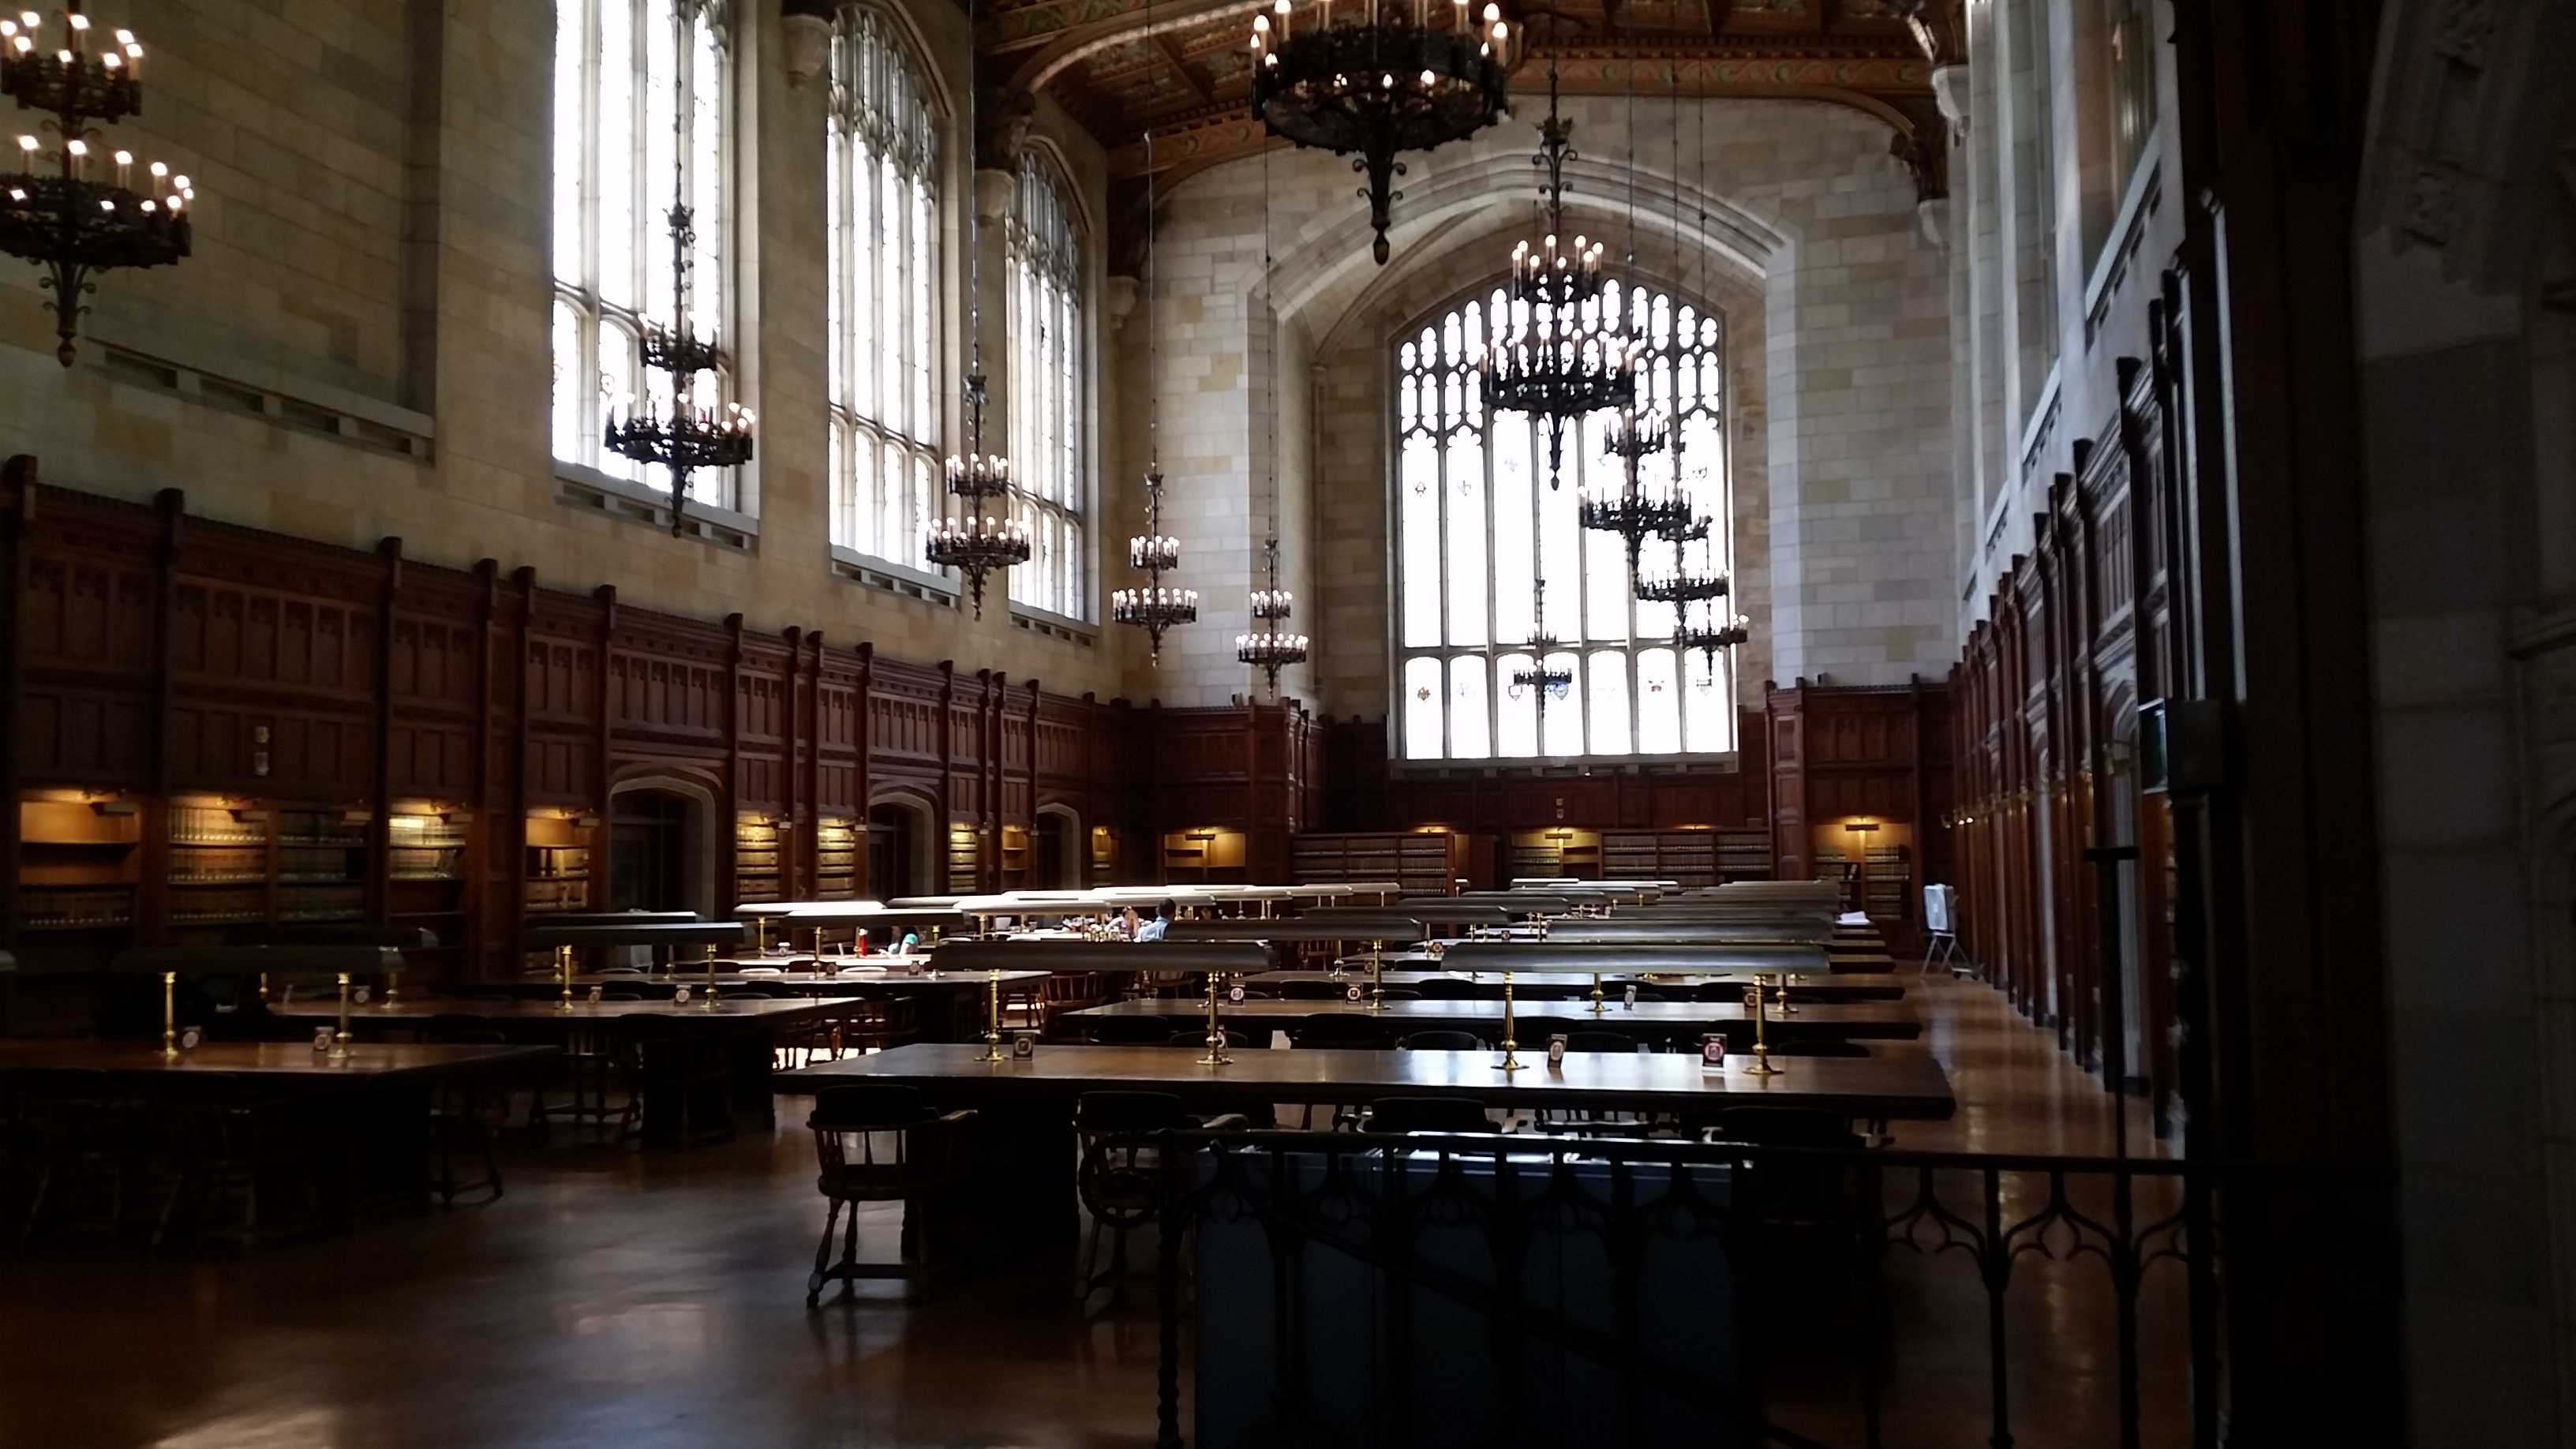
building, restaurant, dark, church, cathedral, place of worship, education, research, library, university, synagogue, hogwarts, quiet, college, college students, back to school